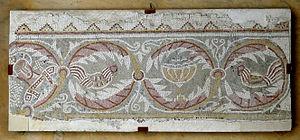
Partie d'une mosaîque montrant des coqs dans le parc archéologique de Madaba en Jordanie
Le coq, animal familier qui sait se faire entendre, a trouvé une place importante dans de nombreuses religions et traditions. Symbole universel, les vertus qu'on prête à ces animaux, qualifiés de solaire, sont en effet innombrables. Porte-bonheur, prophète guérisseur, le coq incarne souvent le courage, l'intelligence, et on l'associe volontiers à la résurrection.